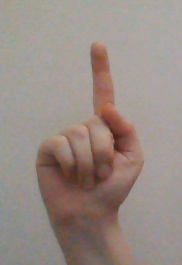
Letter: bb